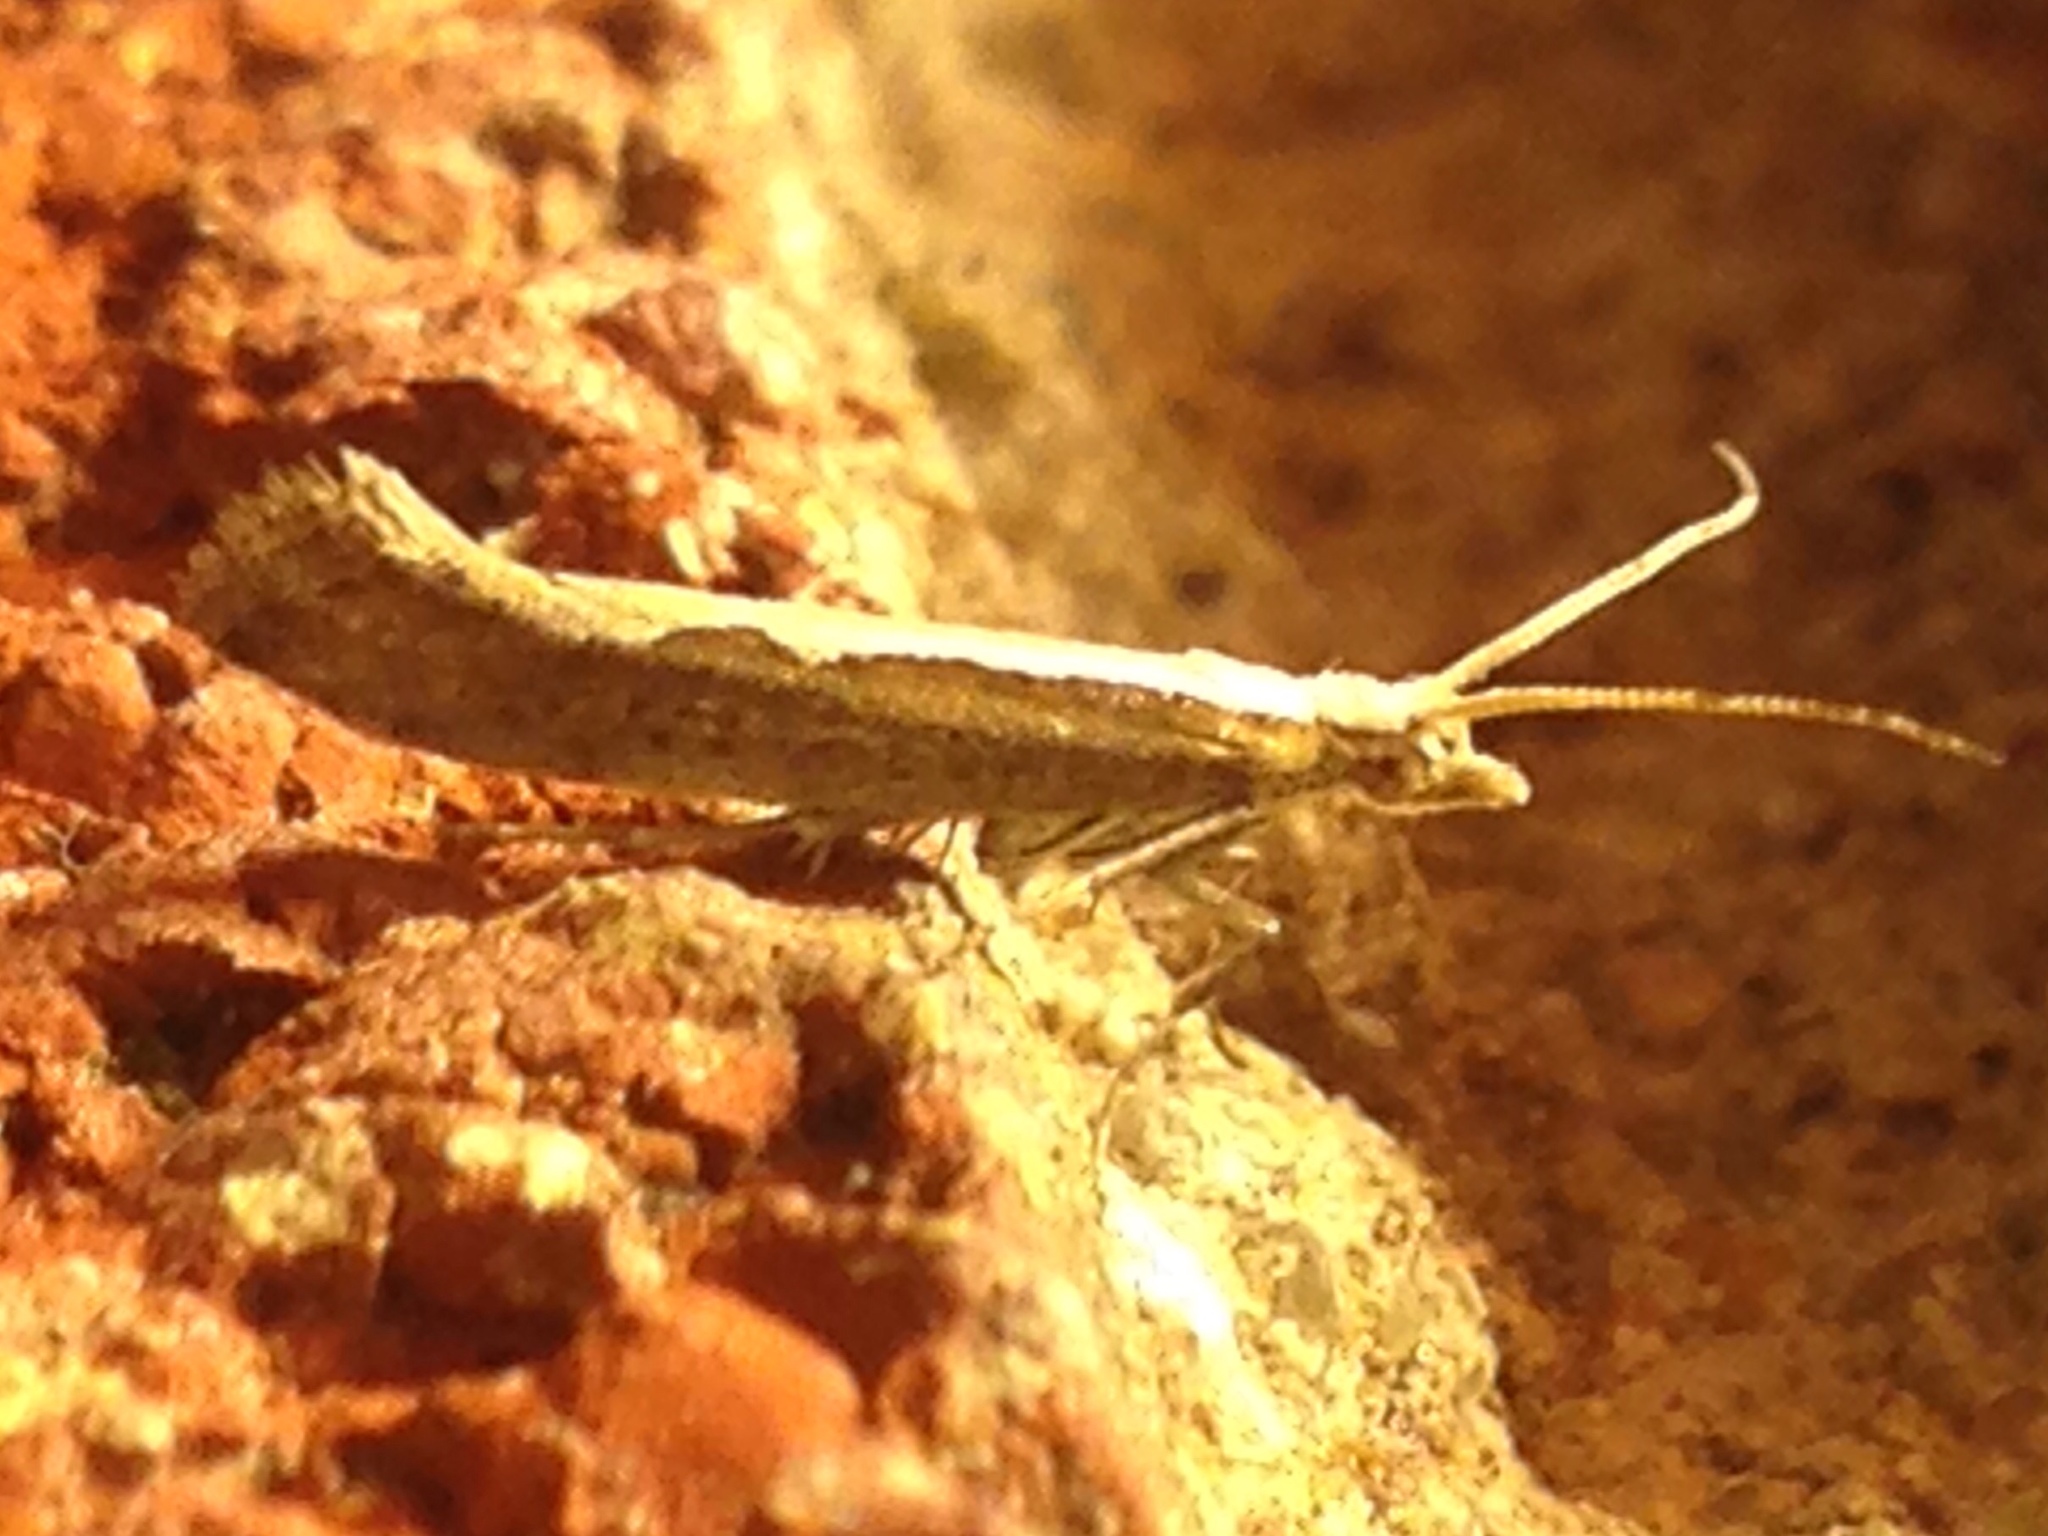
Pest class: diamondback_moth